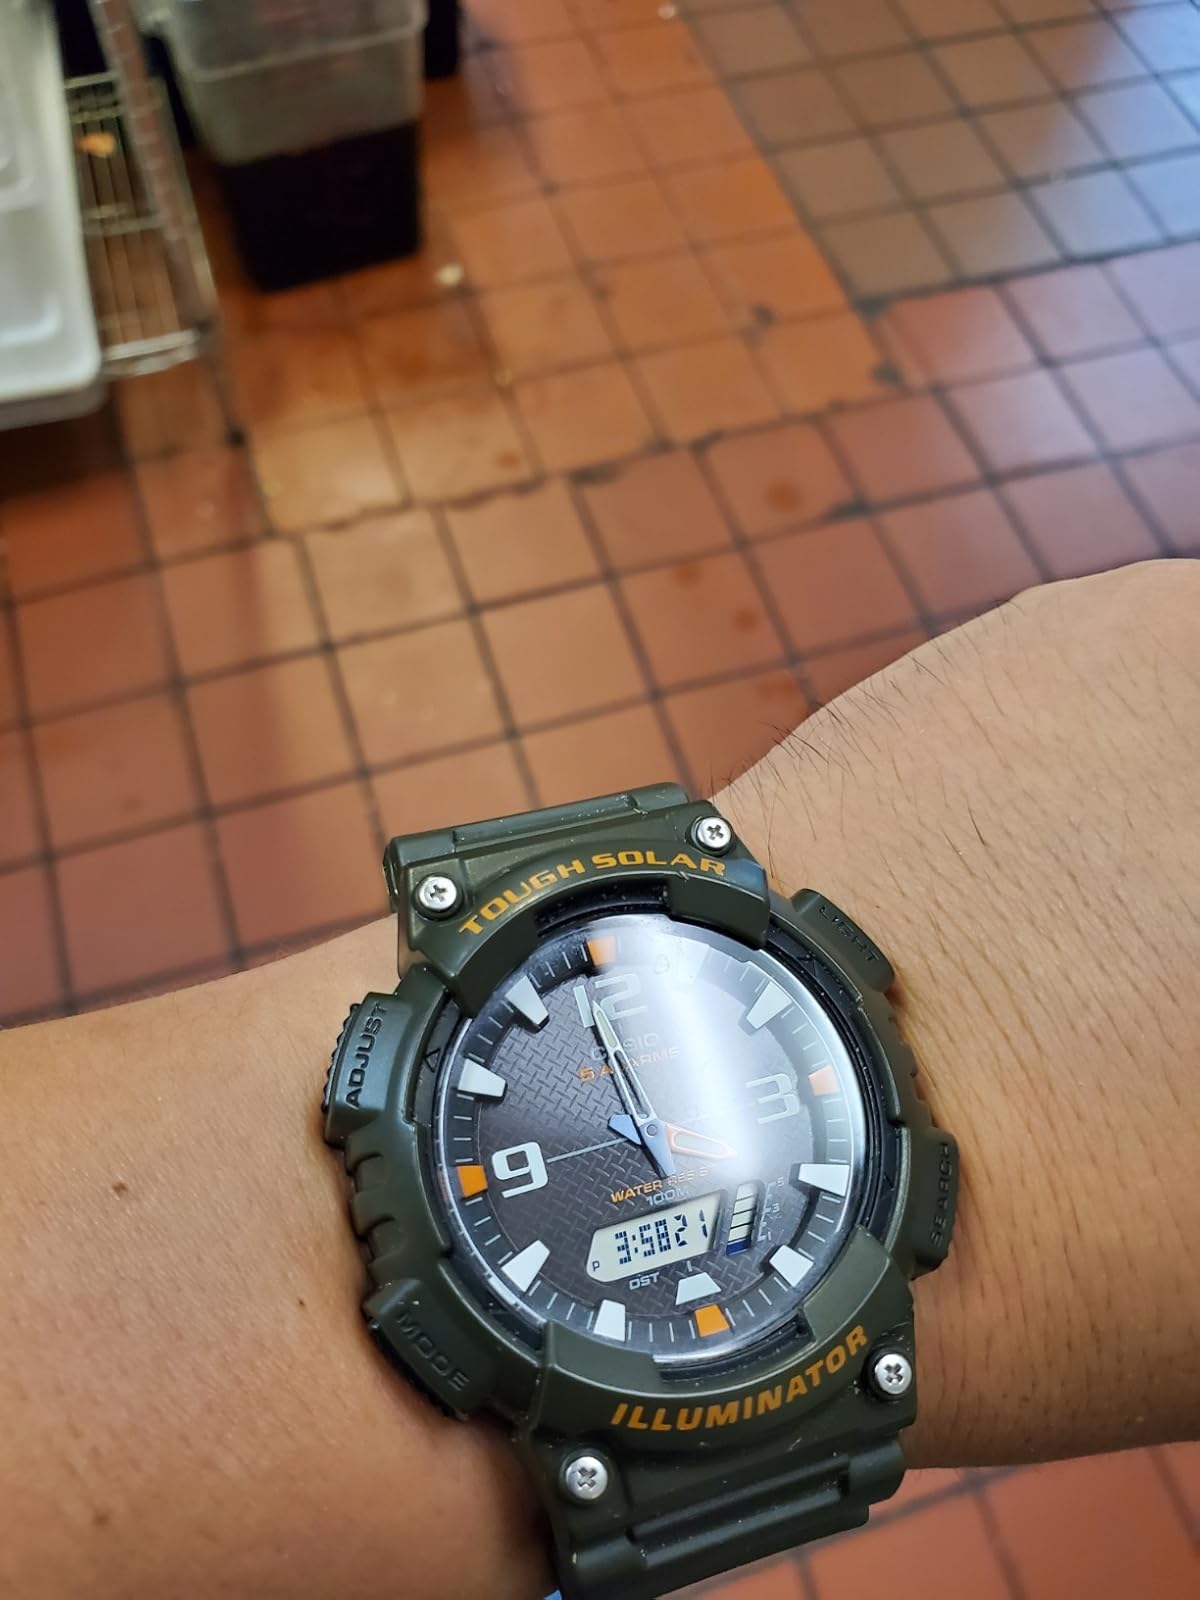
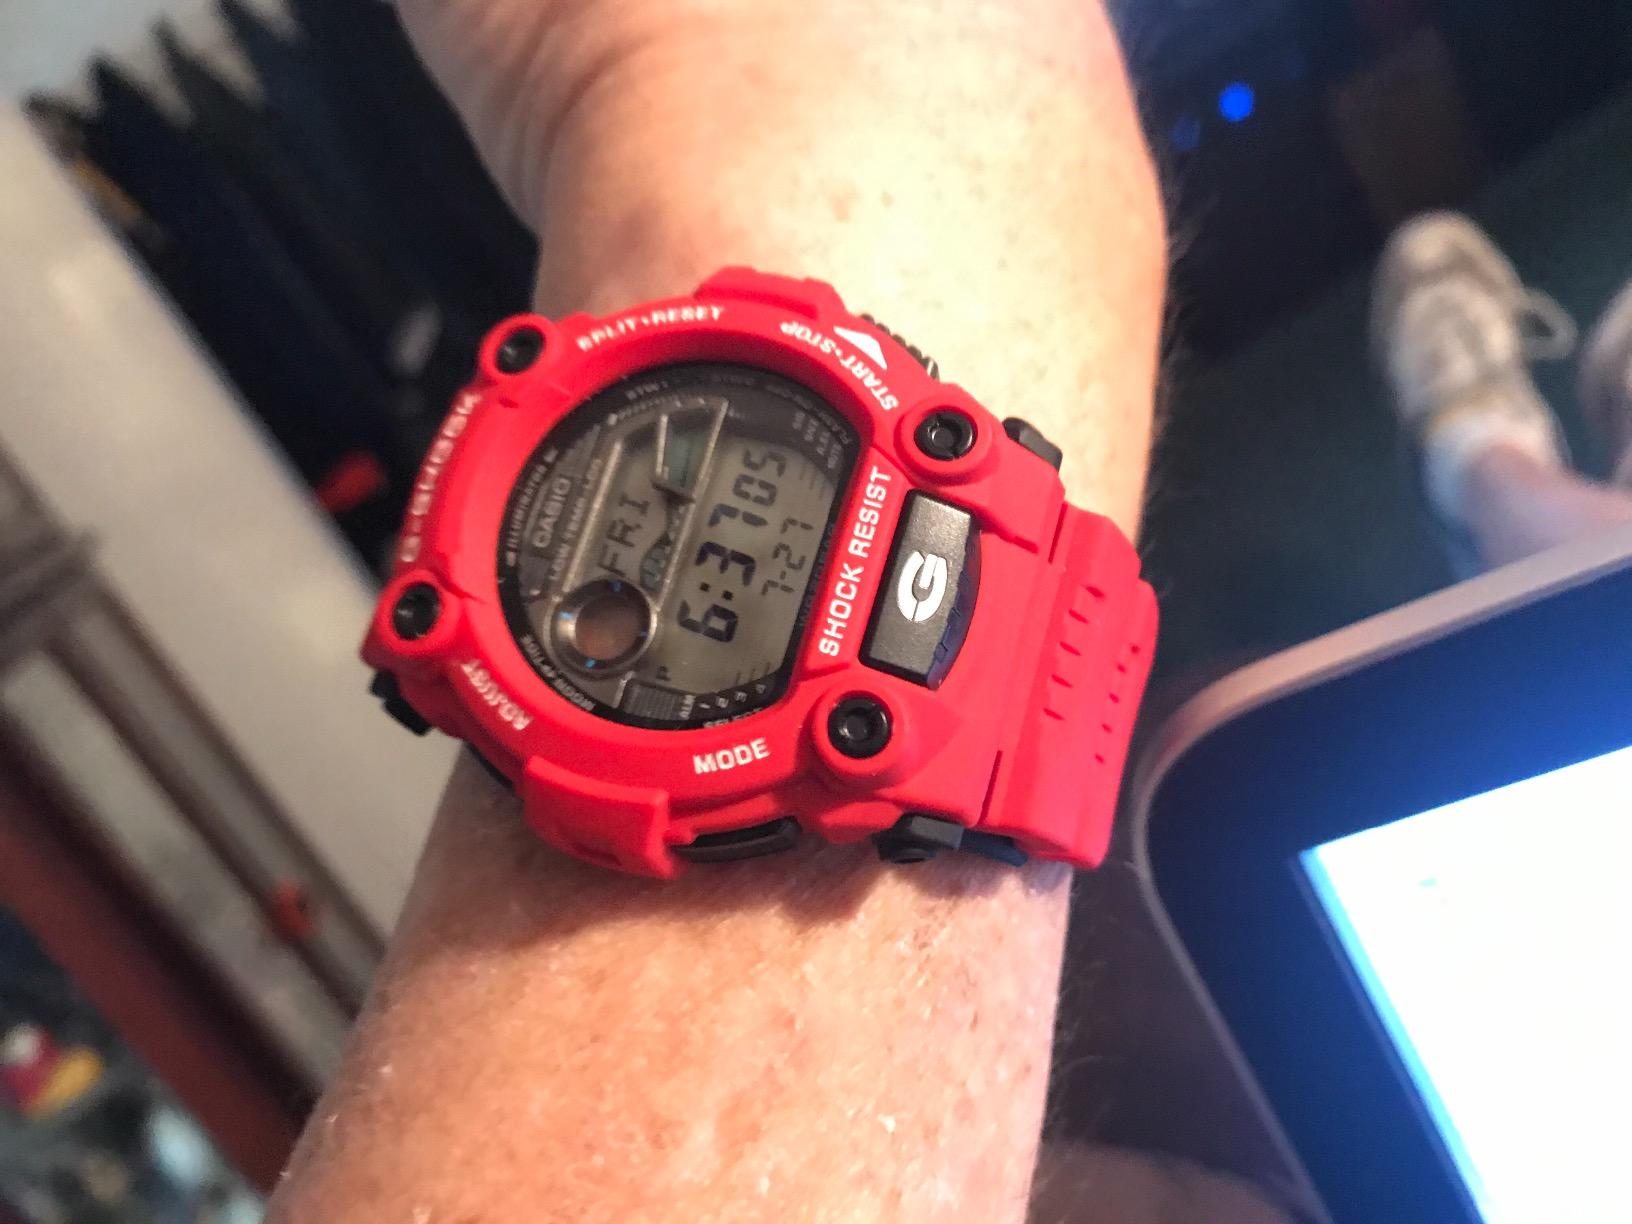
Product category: accessories_watch
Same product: no